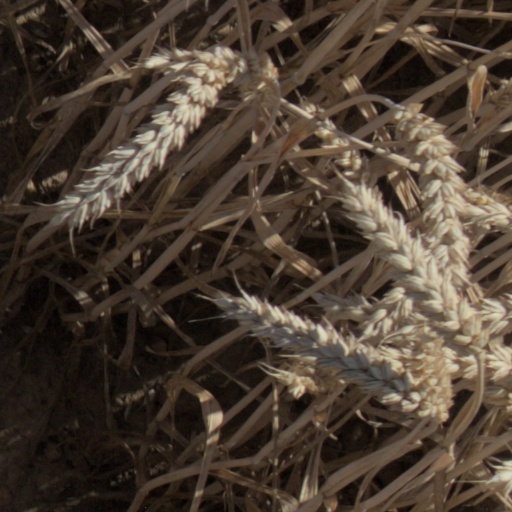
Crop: wheat